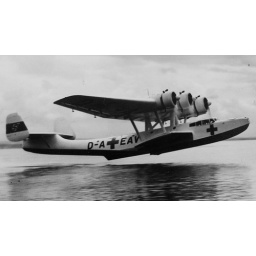
This plane was painted in white with red crosses.